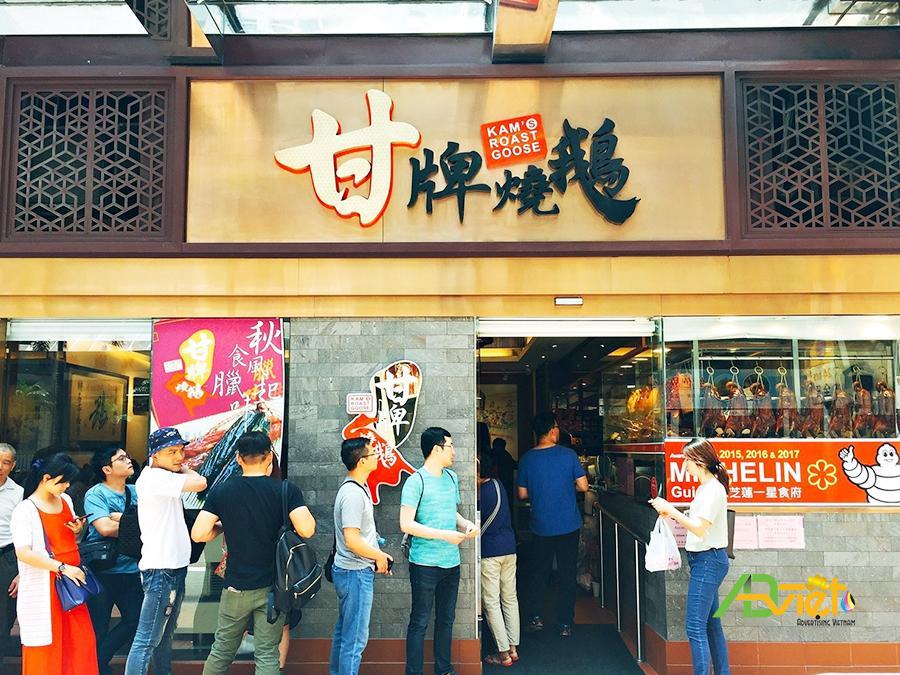
có một đoàn người đang xếp hàng ở lối vào của cửa tiệm